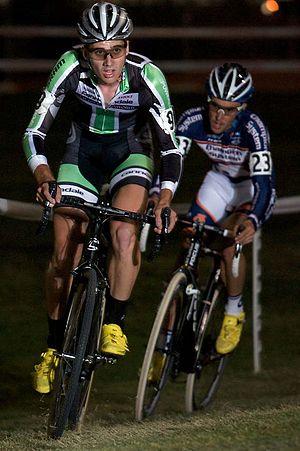
James "Jamey" Driscoll est un coureur cycliste américain, spécialiste du cyclo-cross.